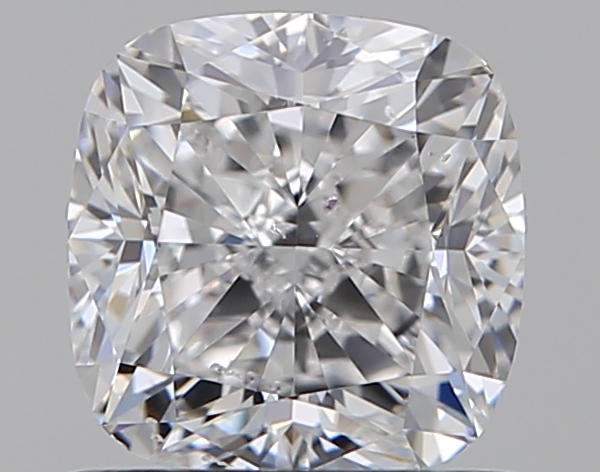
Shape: cushion
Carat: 1
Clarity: SI1
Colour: D
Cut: GD
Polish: EX
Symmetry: VG
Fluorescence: F
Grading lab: GIA
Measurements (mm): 5.51 x 5.37 x 3.95